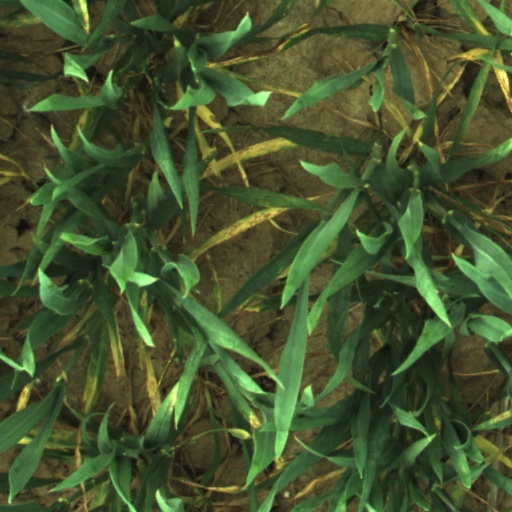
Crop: wheat